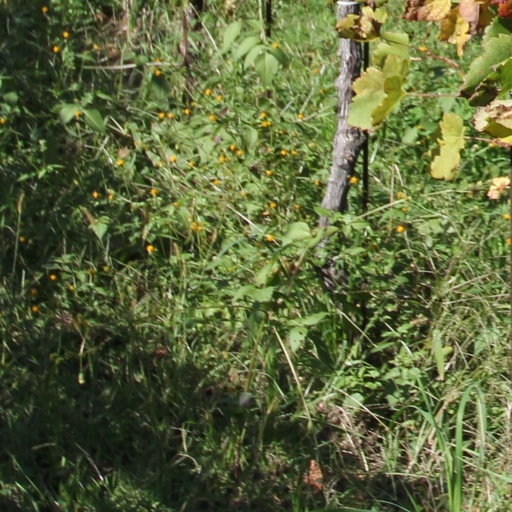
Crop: grape